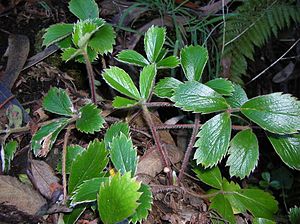
Chilejordbær / Galleri
Vækstform.
Chilejordbær, også skrevet Chile-Jordbær, er en flerårig, urteagtig plante med læderagtige blade og hvide blomster. Frugterne, de rødbrune jordbær, er store og velsmagende.